Yvonne from Paris

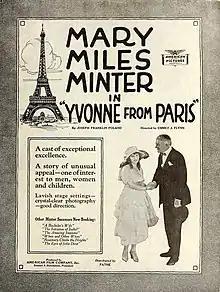
Advertisement

Yvonne from Paris is a 1919 American silent comedy film directed by Emmett J. Flynn and starring Mary Miles Minter, Allan Forrest, and Vera Lewis. It was Minter's last film with the American Film Company; she signed a contract with Realart, part of Famous Players–Lasky, in June 1919.